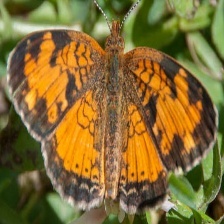
Species: CRECENT